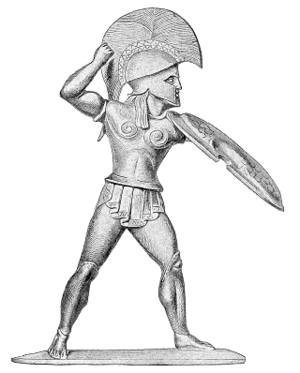
L’histoire de Corfou est fortement liée à sa position géographique stratégique. Corfou est la plus septentrionale des îles Ioniennes, à la sortie de la mer Adriatique. Elle est à la frontière entre l'Occident et l'Orient. Corfou est la région grecque la plus proche de l'Italie, tout en étant à moins de trois kilomètres de la côte albanaise. Elle était une étape évidente sur la route du Levant, dans les deux sens.
La démocratie athénienne désigne le régime politique mis en place progressivement dans la cité d'Athènes durant l'Antiquité et réputée pour être l'ancêtre des démocraties modernes. Le terme démocratie vient des mots grecs δῆμος / dêmos et κράτος / krátos. Il s'agit donc d'un régime où les décisions sont prises par le peuple.
L'hoplite est un fantassin de la Grèce antique, lourdement armé, par opposition au gymnète et au peltaste, armés plus légèrement. Présent dans chaque cité-État, il représente le soldat d'élite grec par excellence.
La phalange est une formation de lanciers lourdement armés conçue pour anéantir l'infanterie ennemie lors du choc
Une trière, ou trirème, ce dernier terme étant l'appellation latine, est une galère de combat antique, développée à partir du pentécontère. Navire plus court que son prédécesseur, il reçoit 170 rameurs étagés sur trois rangs, d'où son nom. Léger et agile, il permet le développement de la manœuvre d'éperonnage grâce au rostre de bronze monté sur sa proue, technique qui donne lieu aux premières batailles à caractère réellement naval.